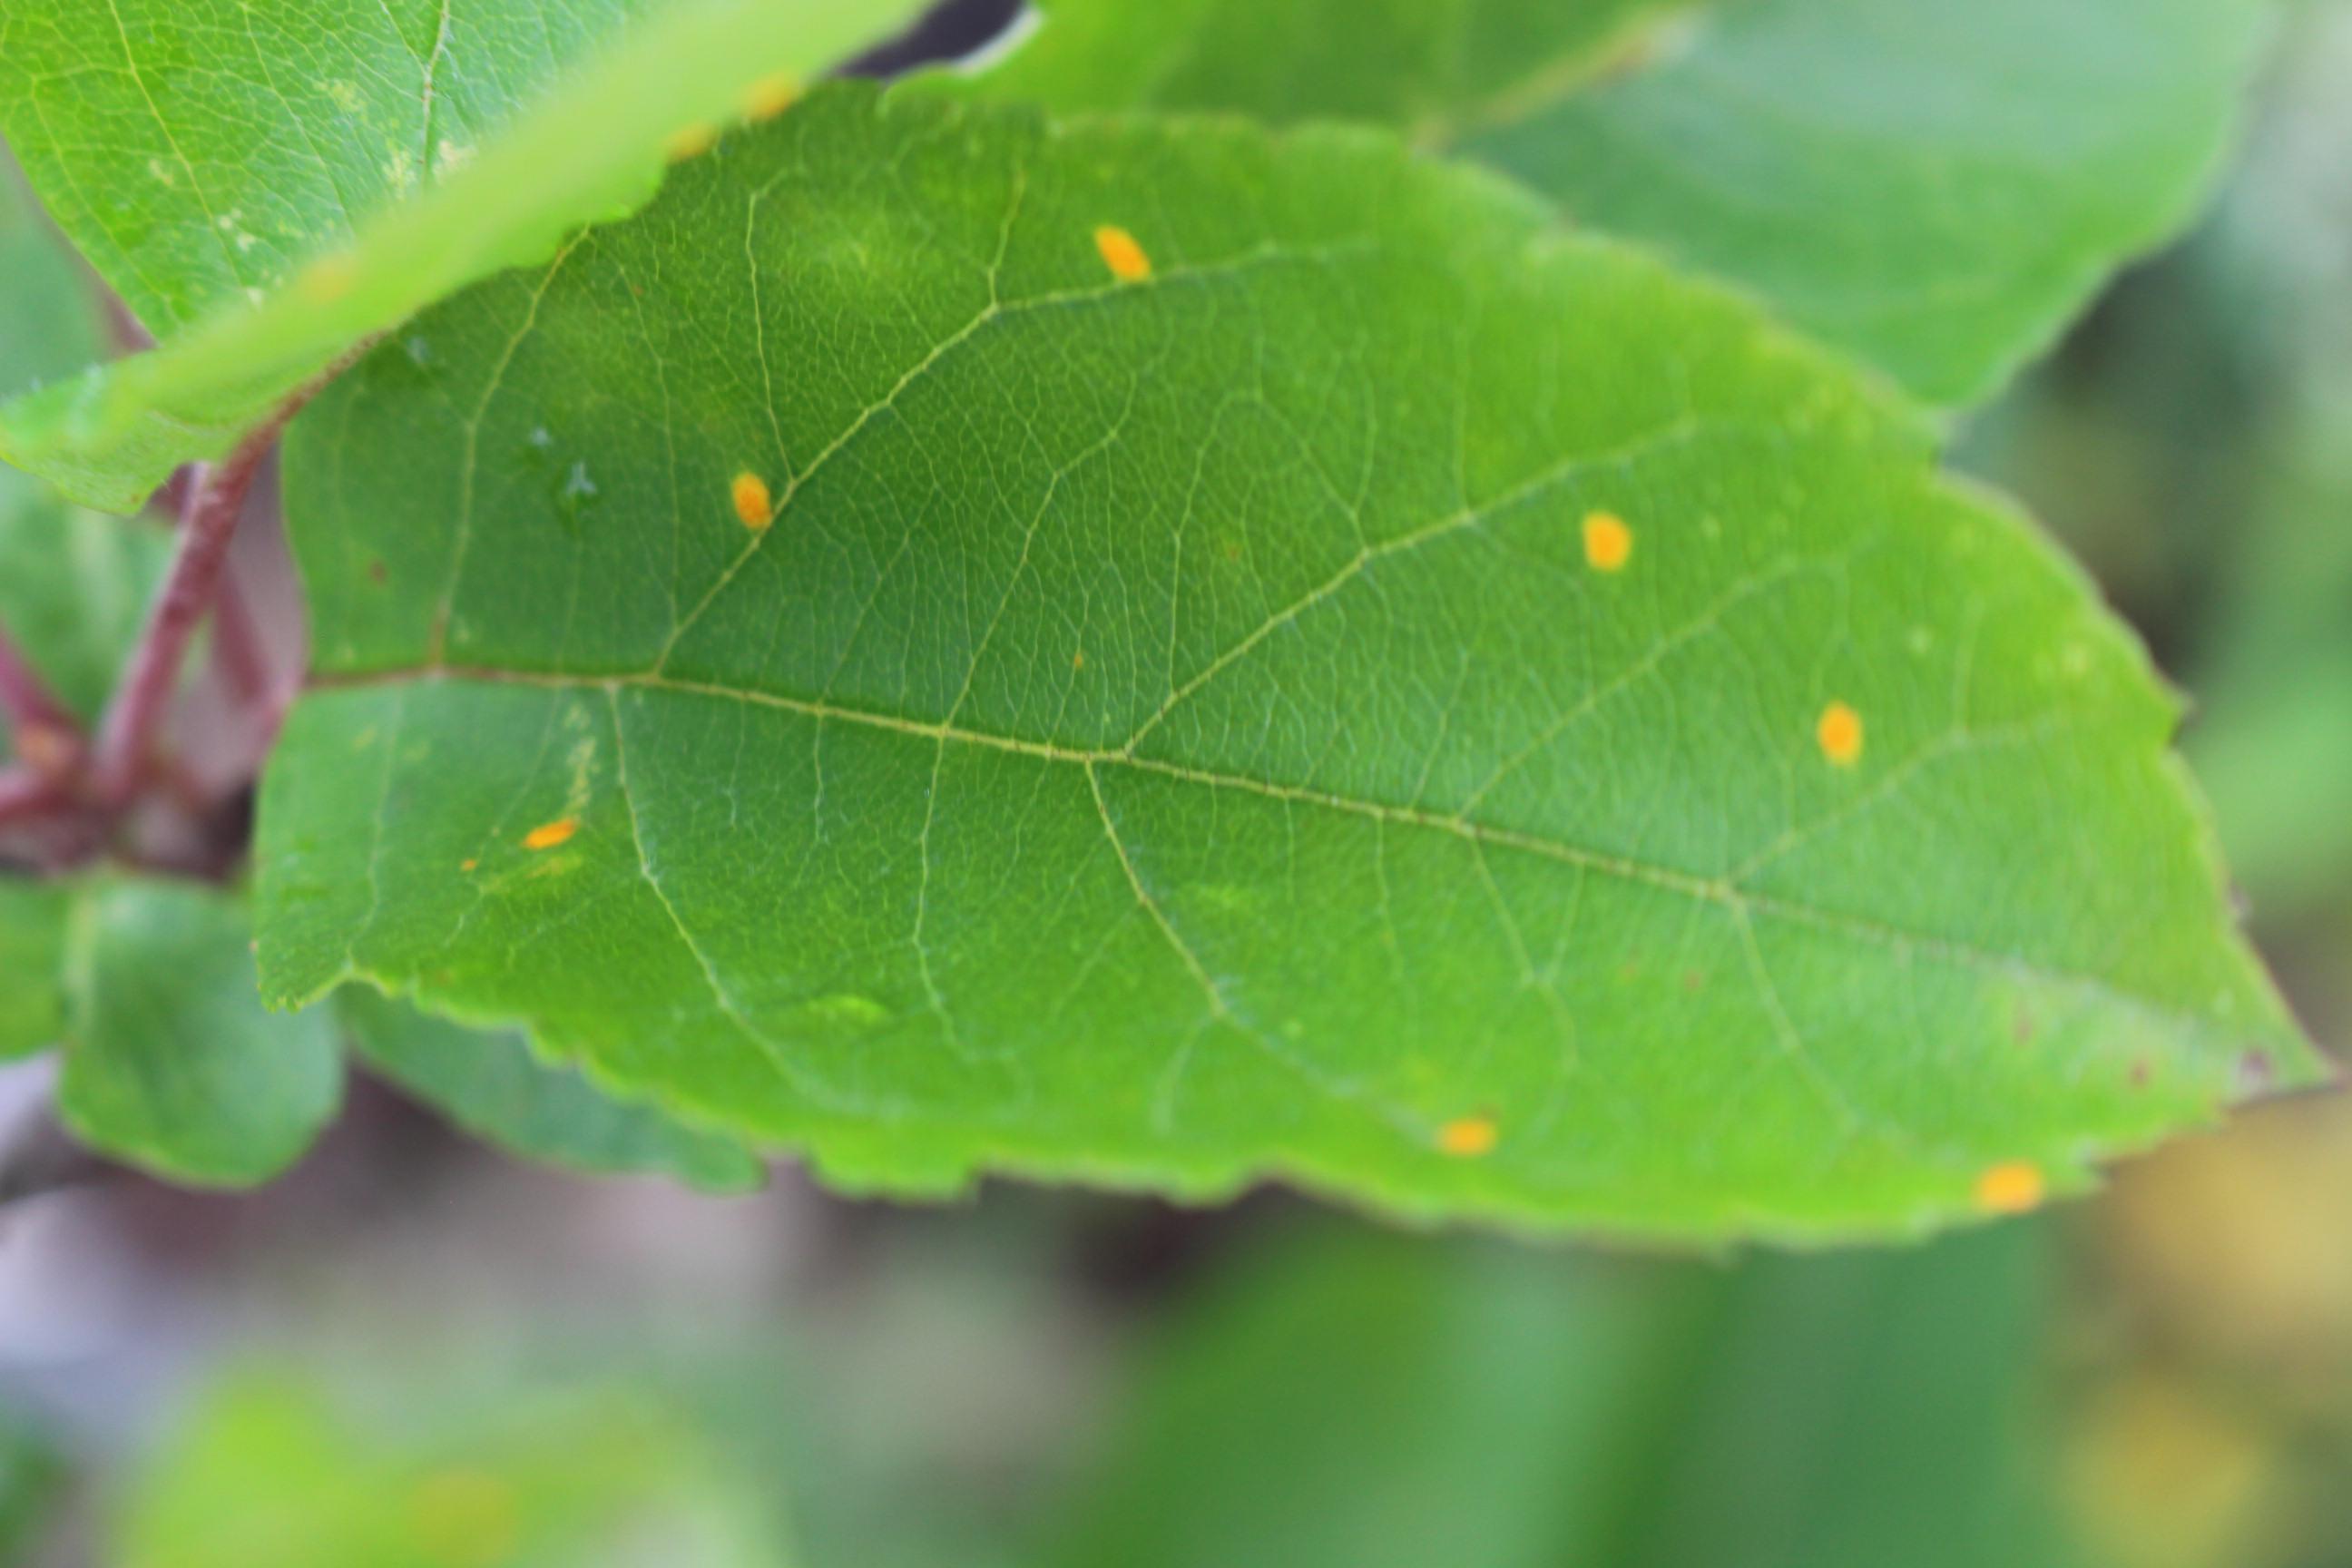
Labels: rust